Cult of the Lord Holy Christ of the Miracles

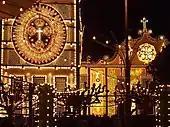
The illuminated Convent and Shrine of the Lord Holy Christ of the Miracles.

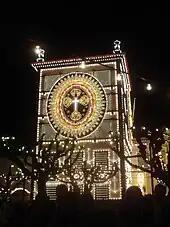
The illuminated "Campo de São Francisco" and tower of the Convent of Our Lady of Hope during the evenings prior to the procession date.

Until the intervention of Mother Teresa da Anunciada, the image of the Lord Holy Christ of the Miracles was on display in a small altar below the lower choir. The nun succeeded in construction of a new altar for the image, that embodied the affinity of her veneration and devotion. In reality, though, the conditions were not adequate since the dust accumulated from the high-choir on to the image, and the floorboards were noisy, creating distractions during meditation. With this, the sister attempted to erect a more solemn, dignified chapel for the image, with the support of the population and donatives from the Crown.